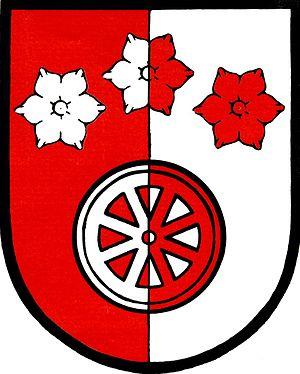
Lovečkovice est une commune du district de Litoměřice, dans la région d'Ústí nad Labem, en République tchèque. Sa population s'élevait à 565 habitants en 2018.